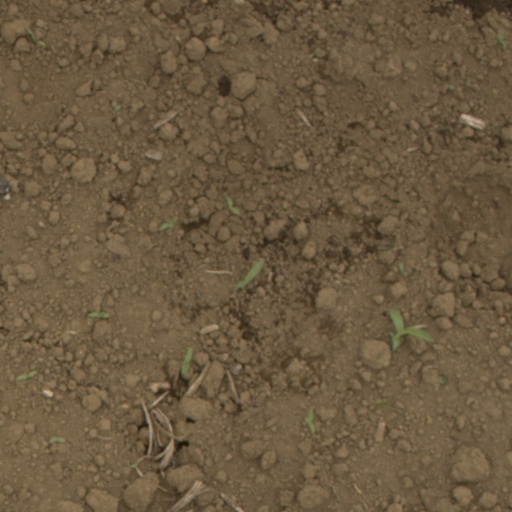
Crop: Jerusalem artichoke